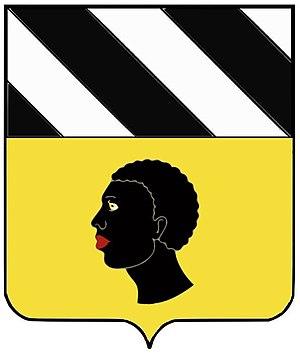
Georg Wilhelm Friedrich Hegel [ˈɡeːɔɐ̯k ˈvɪlhɛlm ˈfʁiːdʁɪç ˈheːɡl̩], né le 27 août 1770 à Stuttgart et mort le 14 novembre 1831 à Berlin, est un philosophe allemand.
Hans Tucher, né le 10 avril 1428 à Nuremberg et mort le 24 février 1491, est un marchand, devenu le plus jeune maire de Nuremberg en 1478.
Les Maures désignent à l'origine et durant l'Antiquité les populations berbères d'Afrique du Nord, tout particulièrement celles vivant le plus à l'ouest. Ils ne furent clairement distingués des Numides que lorsque les Romains eurent connaissance de l'existence de royaumes berbères à l'extrême-ouest. Peuples vivant dans les deux provinces de Maurétanie sous l'Empire romain, la Maurétanie Tingitane et la Maurétanie Césarienne. Pline l'Ancien écrit que, parmi les tribus de Maurétanie Tingitane, la plus célèbre était jadis celle des Mauri.